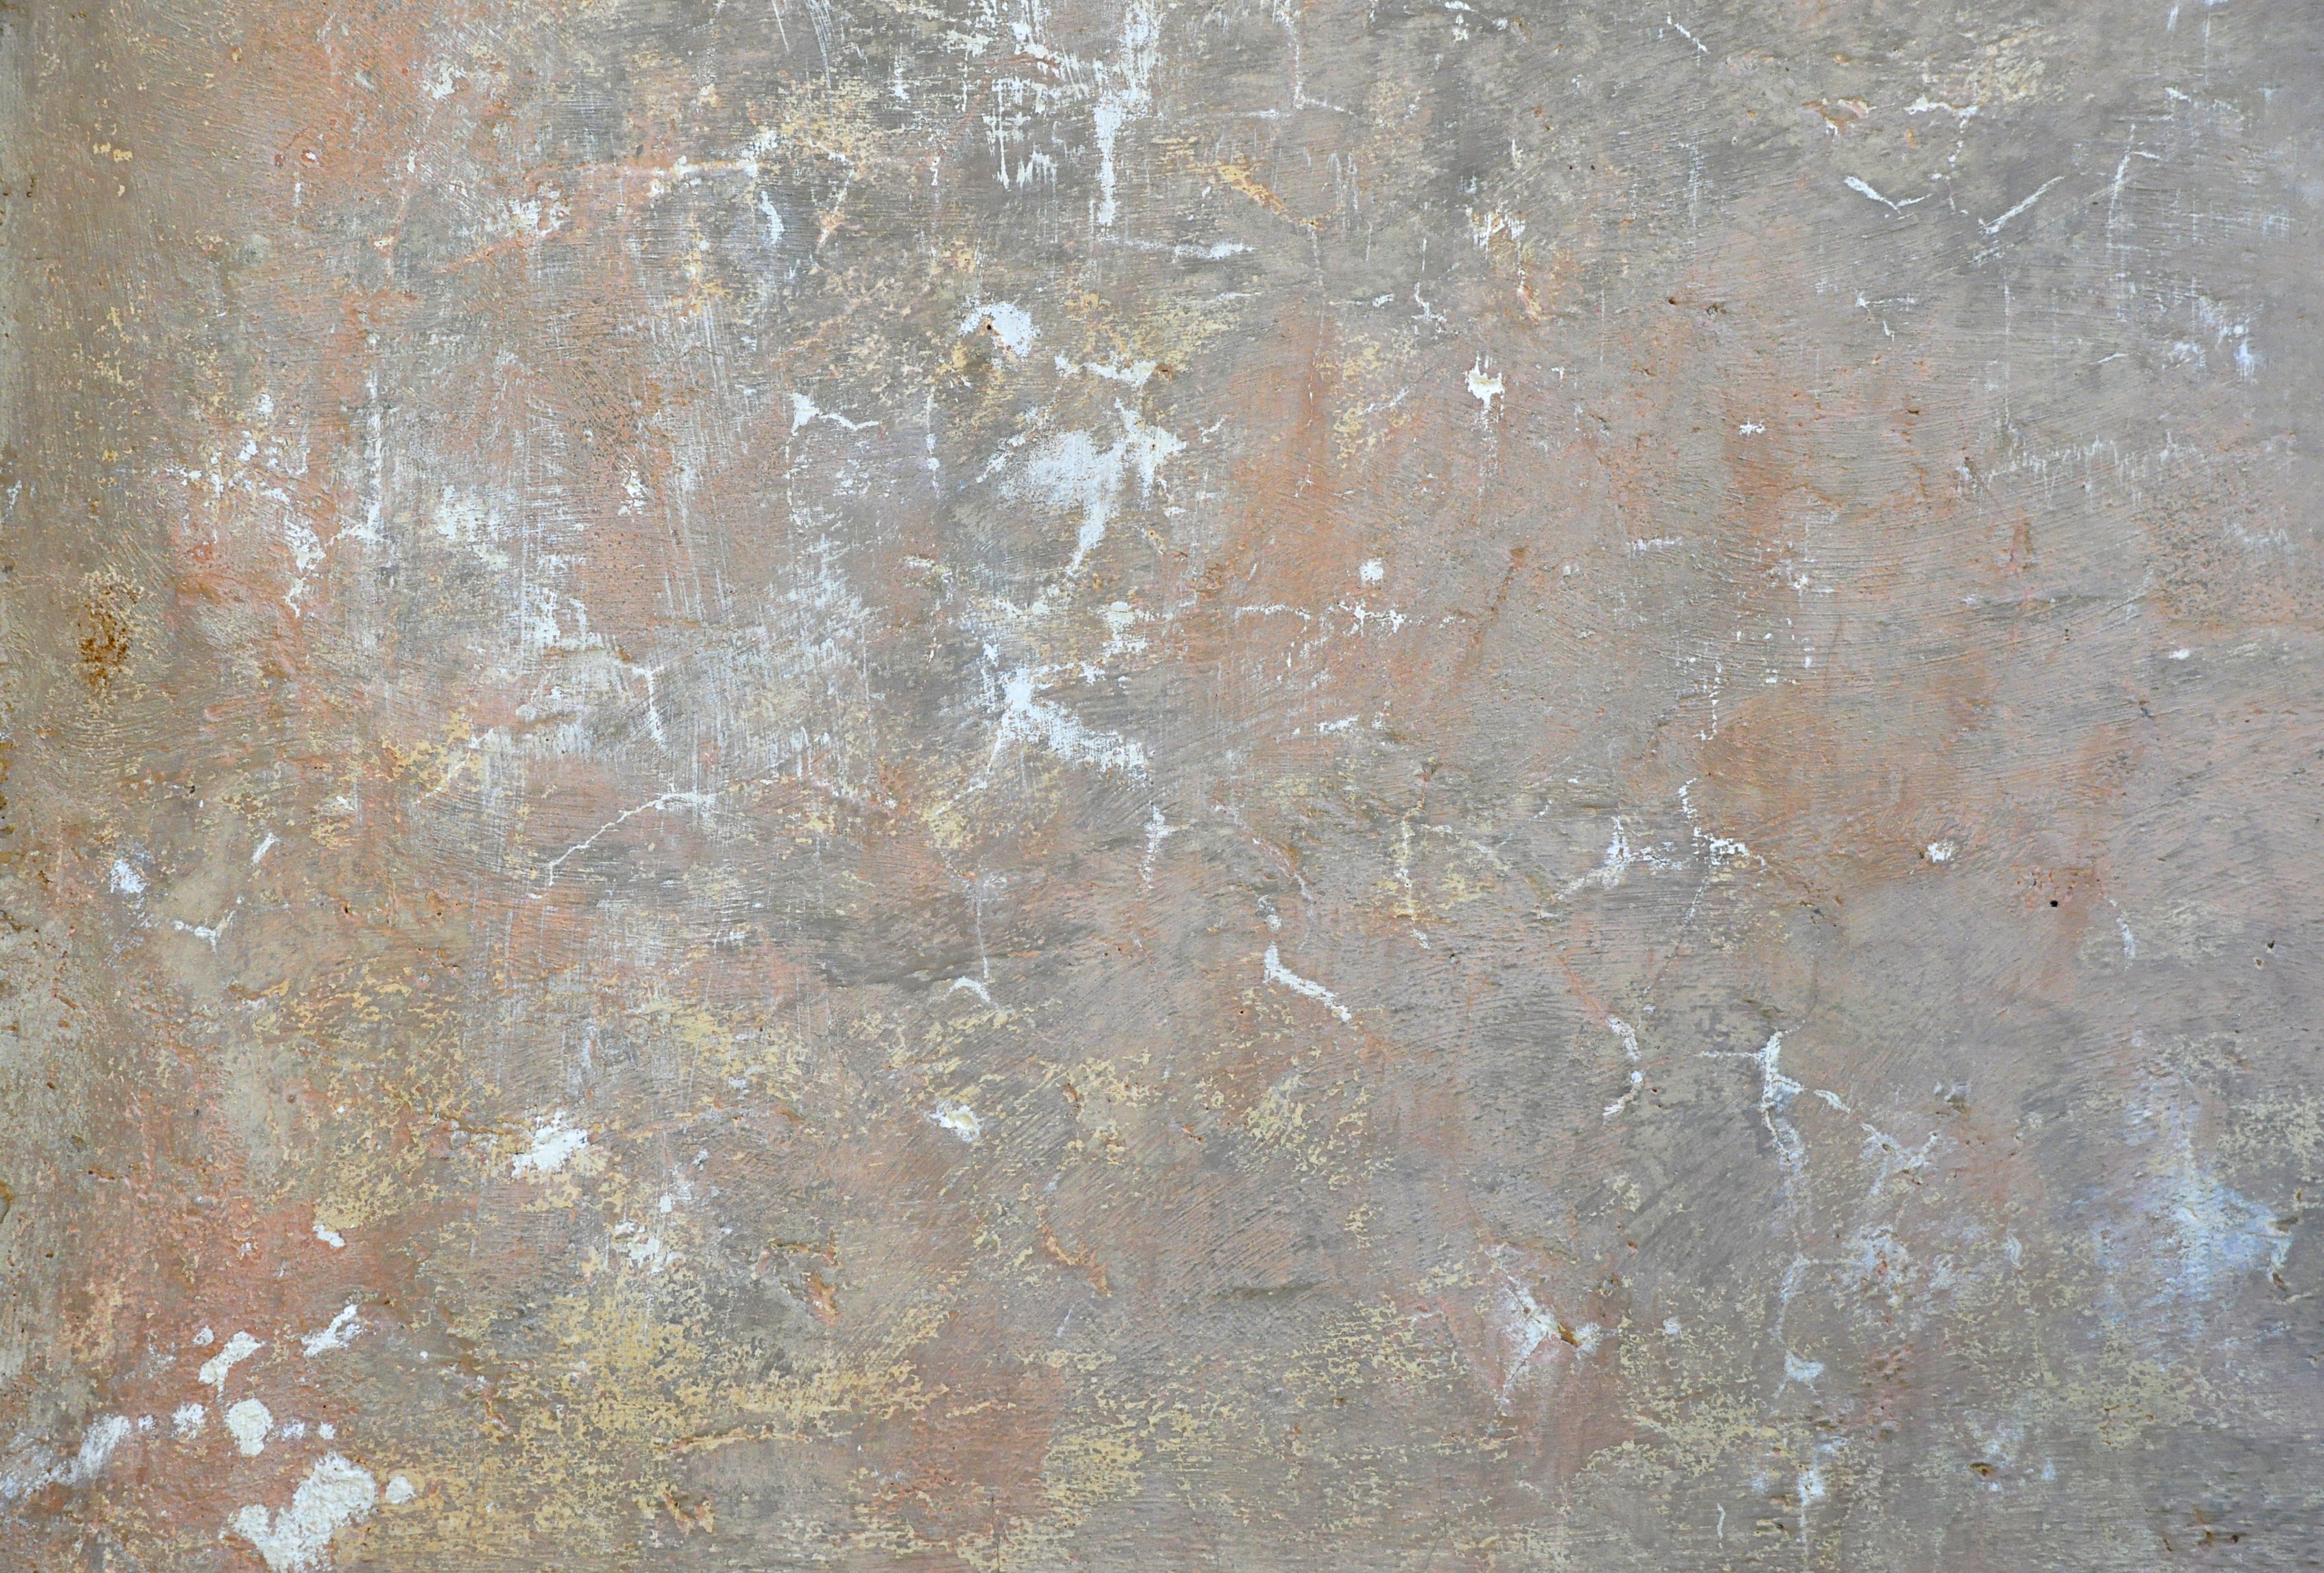
abstract, structure, texture, floor, wall, stone, pattern, broken, crack, facade, tile, grunge, stone wall, material, surface, background, scratches, backgrounds, plaster, hauswand, old paint, flooring